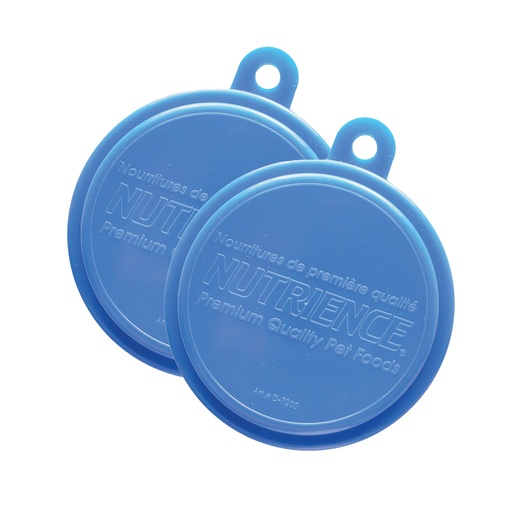
Couvercles en plastique pour aliments en conserve Nutrience, paquet de 2
Couvercles en plastique pour aliments en conserve Nutrience pour chiens et pour chats. Conviennent aux conserves de 156 g (5,5 oz) et aux conserves de 369 g (13 oz). 2 unités. Couvercles en plastique pour aliments en conserve Nutrience pour chiens et pour chats. Conviennent aux conserves de 156 g (5,5 oz) et aux conserves de 369 g (13 oz). 2 unités.
Category: Animals & Pet Supplies > Pet Supplies > Pet Food Containers > Can Covers